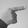
ASL letter: G